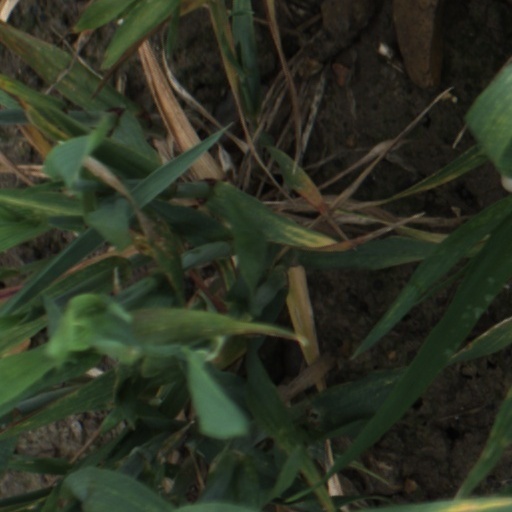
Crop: wheat